Answer in natural language. Considering the relative positions, is Window above or below sleek black flatscreen smart tv? Choose between the following options: above or below
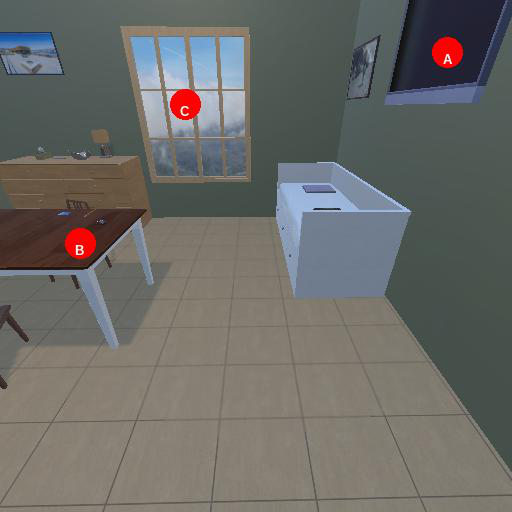
<answer>above</answer>